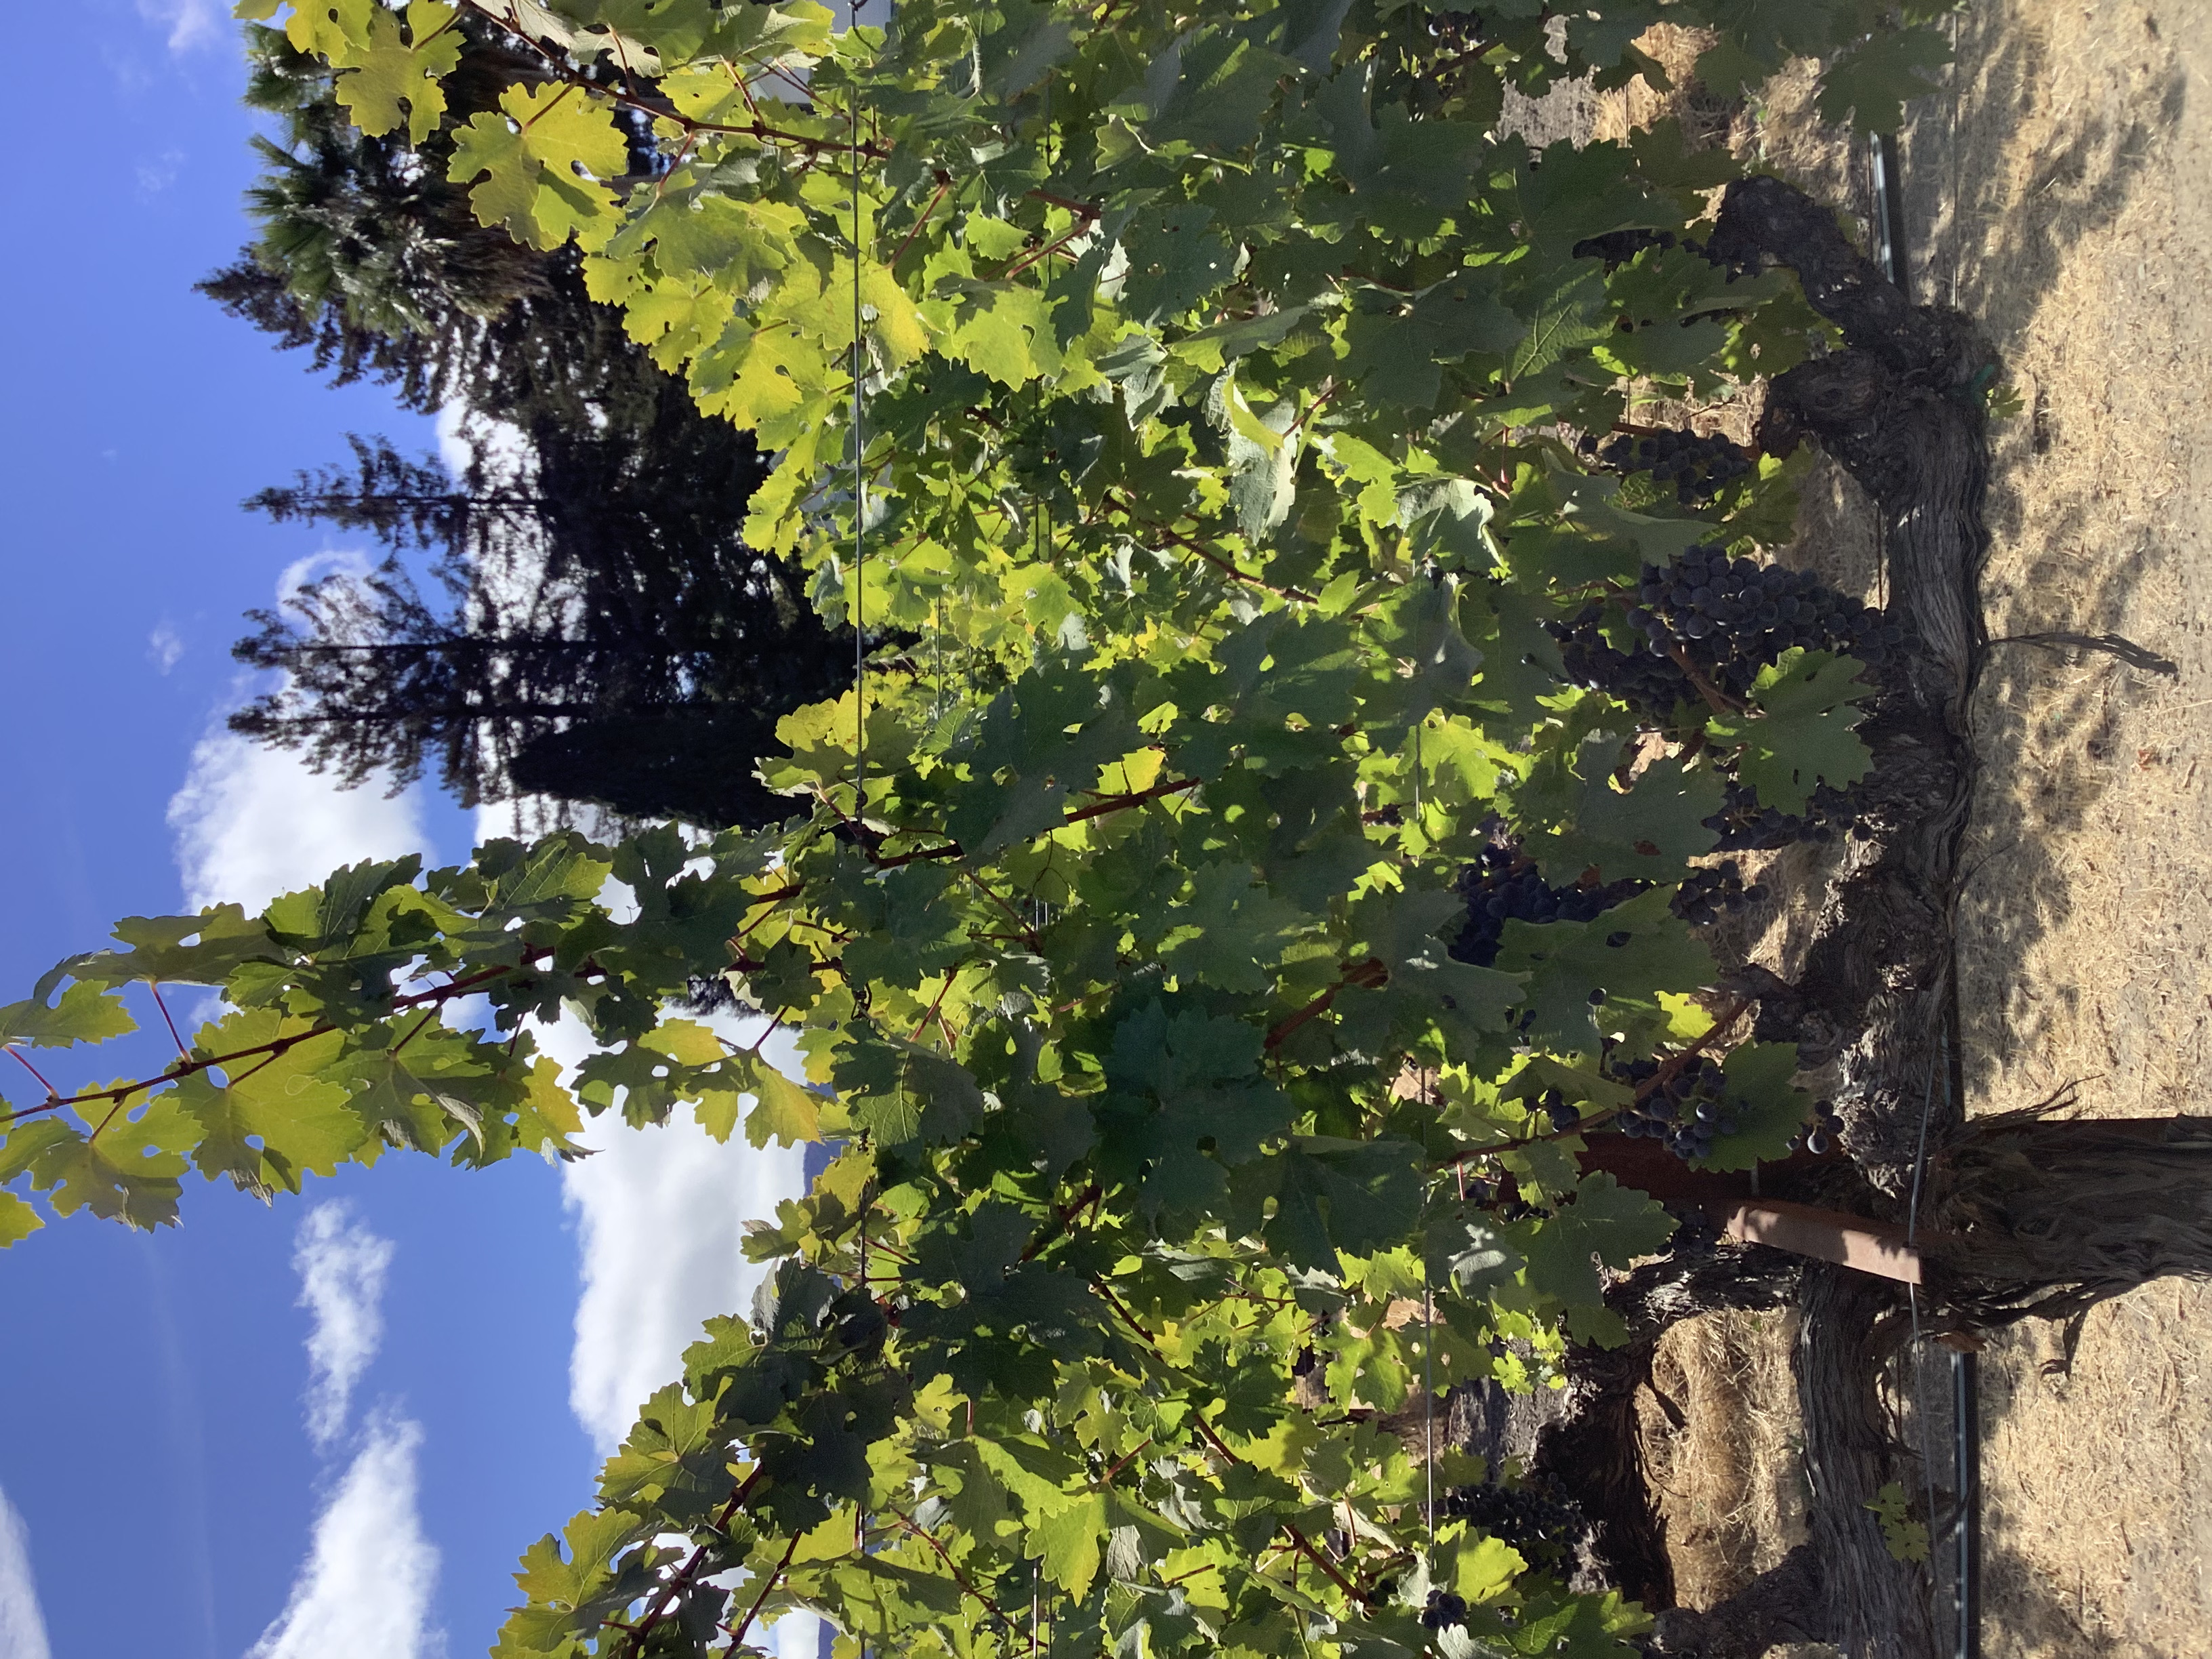
Label: No Virus